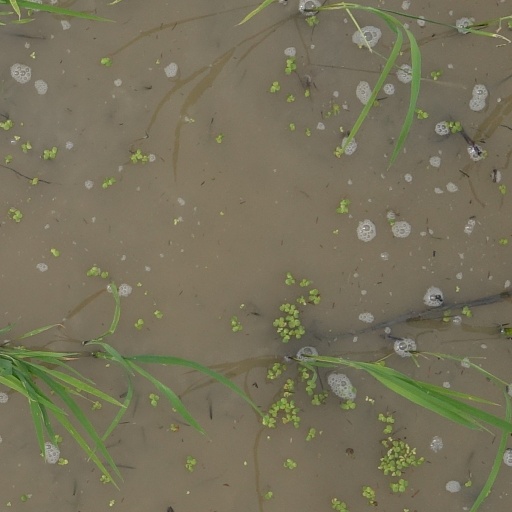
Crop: rice